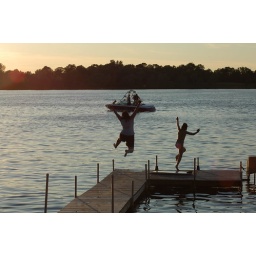
At Tom and Beth's house at the lake in Alexandrea, Minnesota.